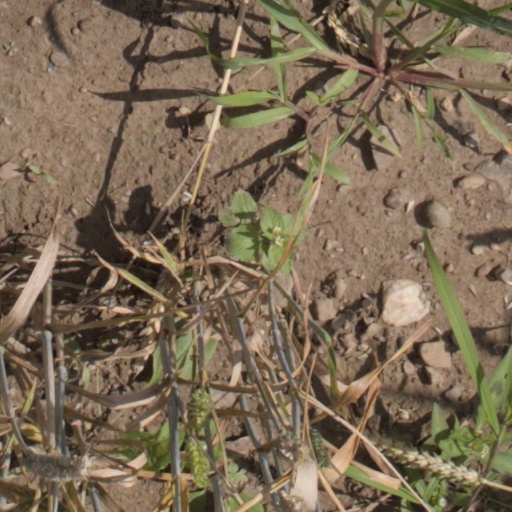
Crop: wheat